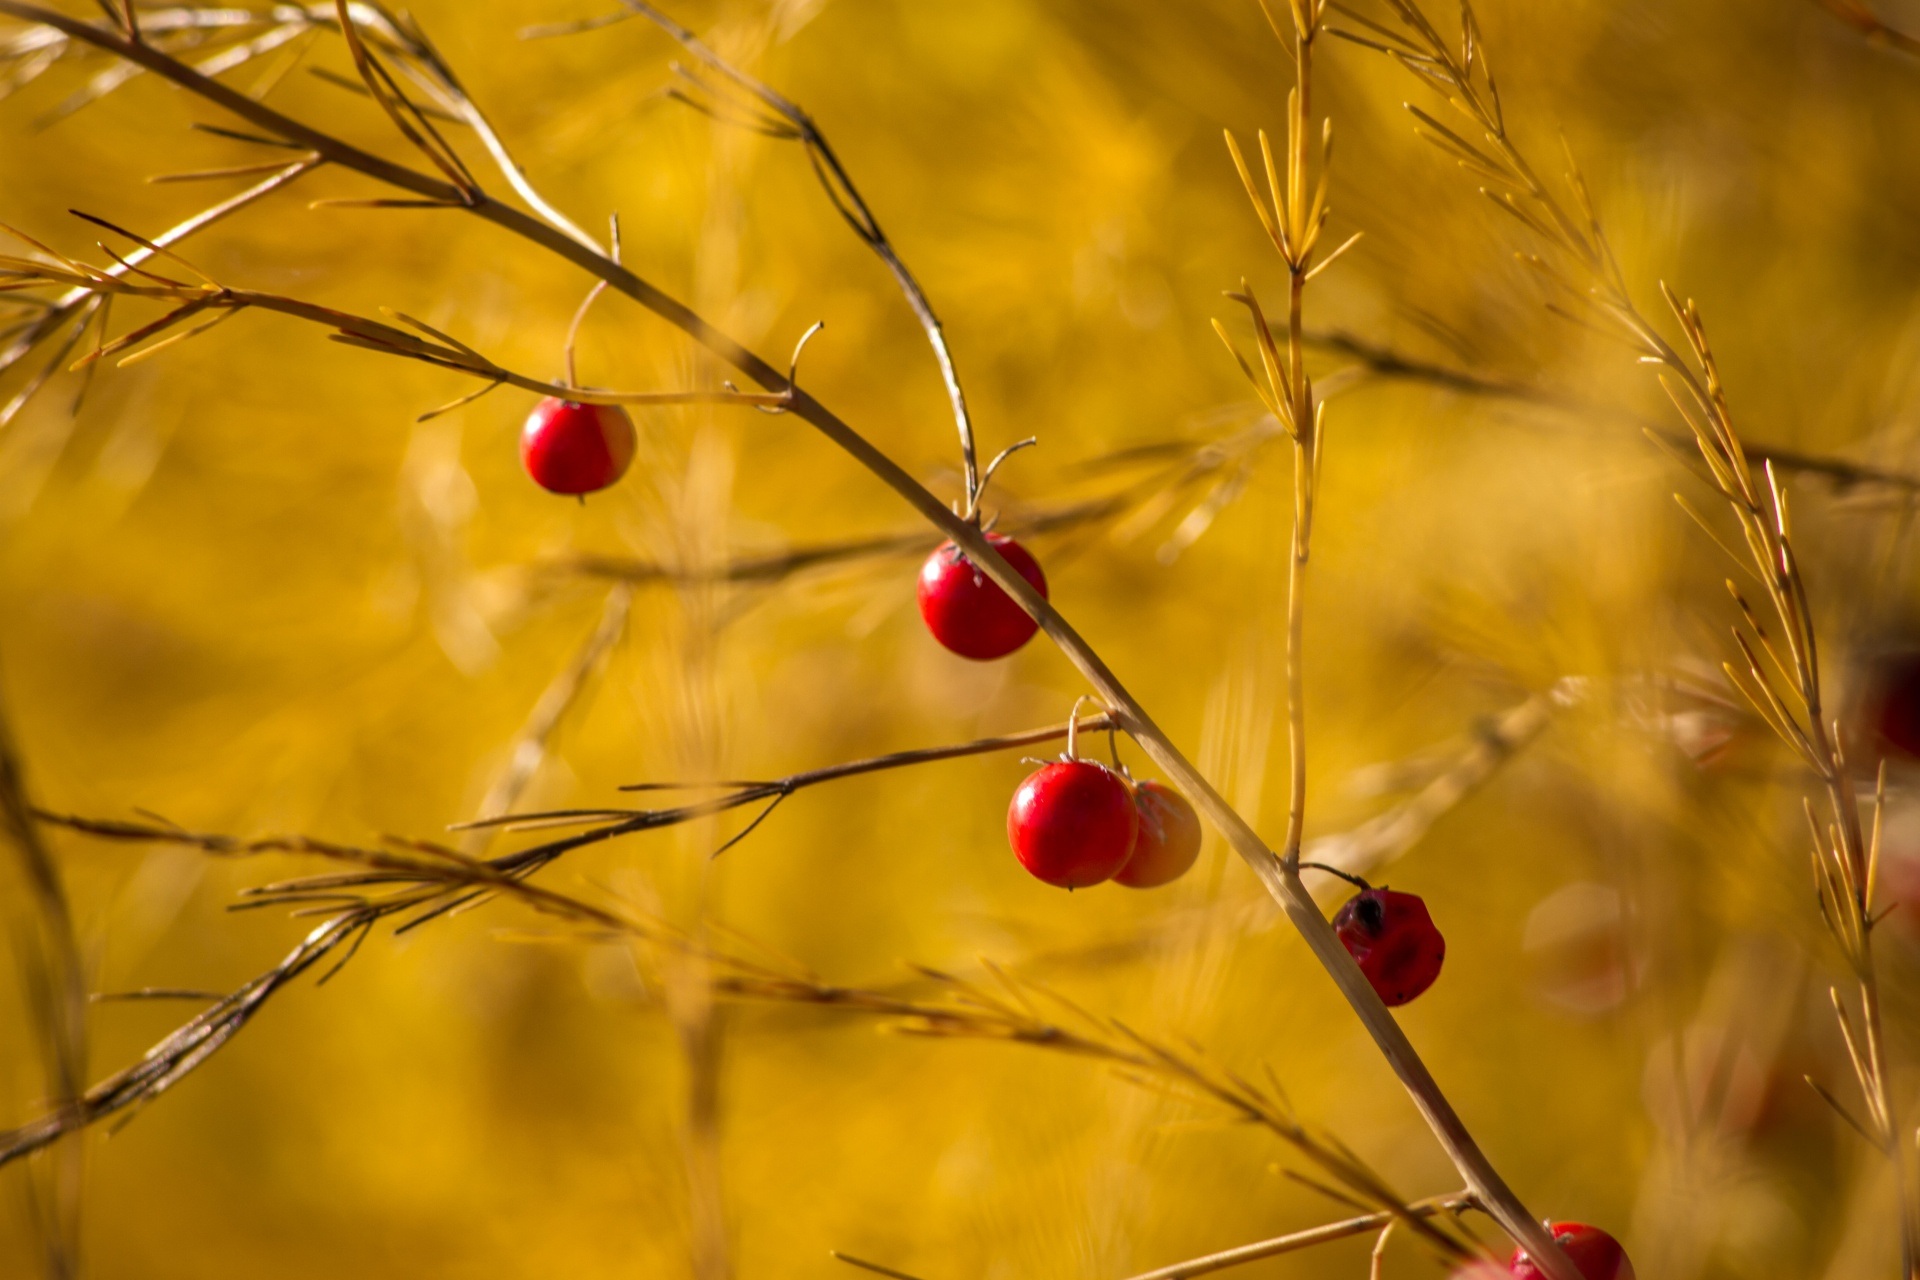
tree, nature, branch, plant, fruit, berry, sunlight, leaf, flower, bush, red, autumn, yellow, flora, season, twig, close up, fine, thin, macro photography, grass family, plant stem